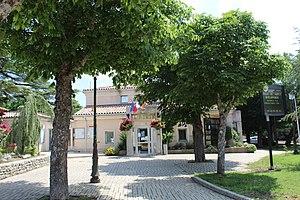
La mairie
Plan-d'Aups-Sainte-Baume est une commune française située dans le département du Var en région Provence-Alpes-Côte d'Azur.